Transformers: Fall of Cybertron

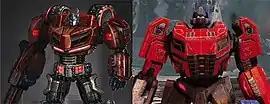
Autobot leader Optimus Prime underwent design changes for "Fall of Cybertron" (right). Lead artist Ivan Power stated that the redesign from his "" incarnation (left) was to give the character a "more warrior-type feel".

Some characters who previously appeared in "War for Cybertron" feature updated appearances and transformation schemes, or moving parts that animate regardless of player action, similar to breathing. The character Optimus Prime was redesigned for a "more warrior-type feel", with more bulk added to his body mass. The weaponry in "Fall of Cybertron" was also modified and enhanced; the designers of the game put out a call to everyone in the studio for new weapon ideas. Matt Tieger of High Moon explained that in addition to new designs, each weapon could be upgraded, continuing, "We really made a conscious choice to make every upgrade a significant improvement, so one upgrade might increase your firing speed by 75%. We could have made the system so that there were a lot of upgrades that each improved your guns a little bit, but we wanted to make each upgrade feel like this giant thing. That way when players buy it they’re really going to feel the difference."